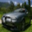
Label: automobile